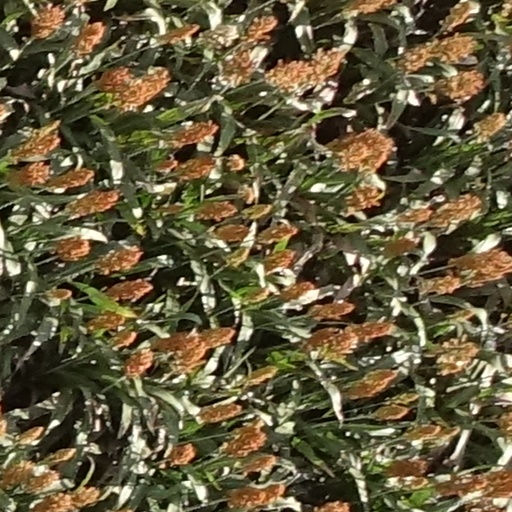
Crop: sorghum